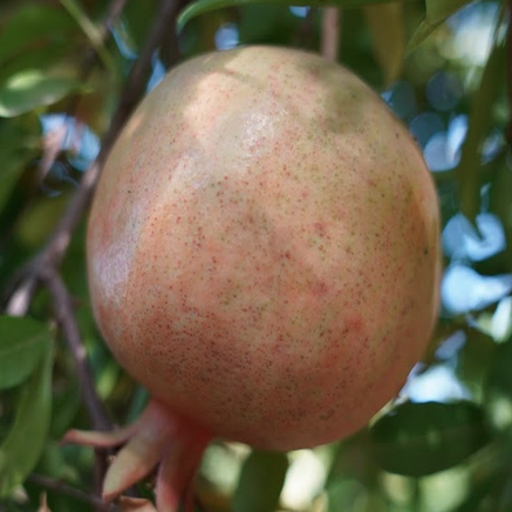
Label: Healthy